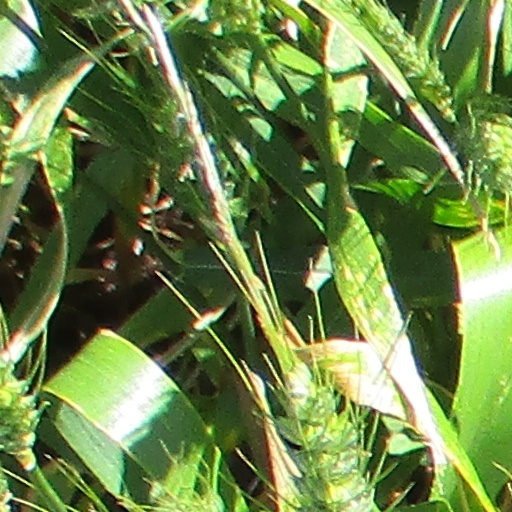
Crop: wheat